Enciclopedia Universal Micronet

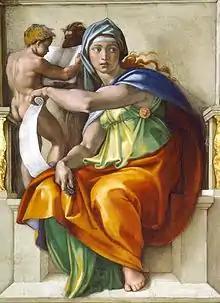
"Enciclopedia Universal Micronet"s image cover.

Enciclopedia Universal Micronet is a digital encyclopedia in Spanish language created in 1995. The 2010 version contains more than 185,000 articles.